Step aerobics

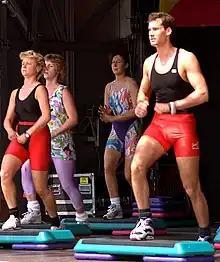
Step aerobics demonstration

Step aerobics, also known as bench aerobics and step training, is a form of aerobic exercise that involves stepping on and off a small platform.